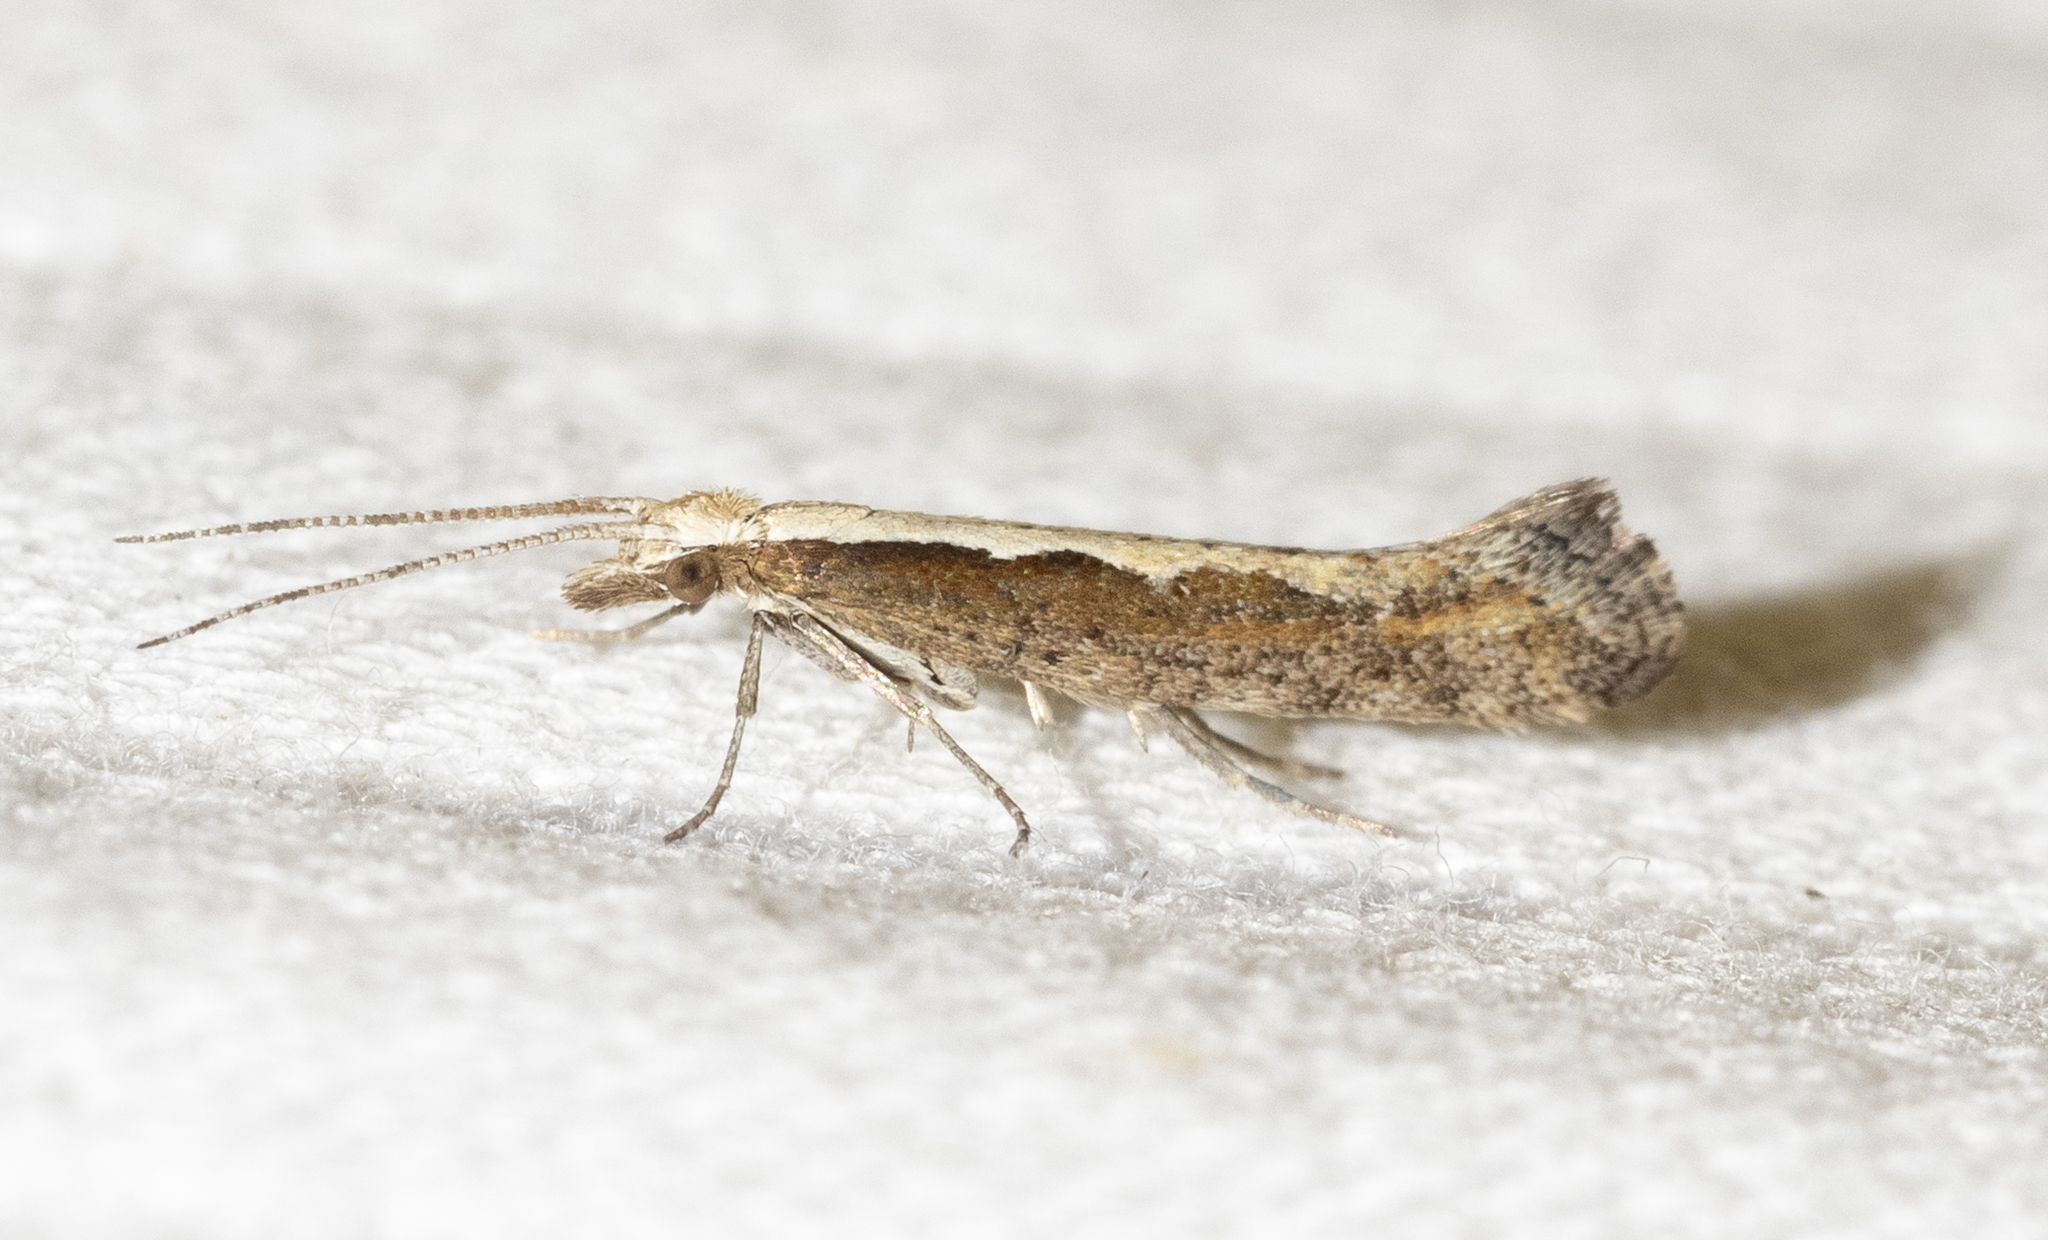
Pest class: diamondback_moth